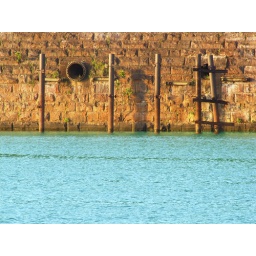
A wall against the river on the southside of Pittsburgh, Pennsylvania